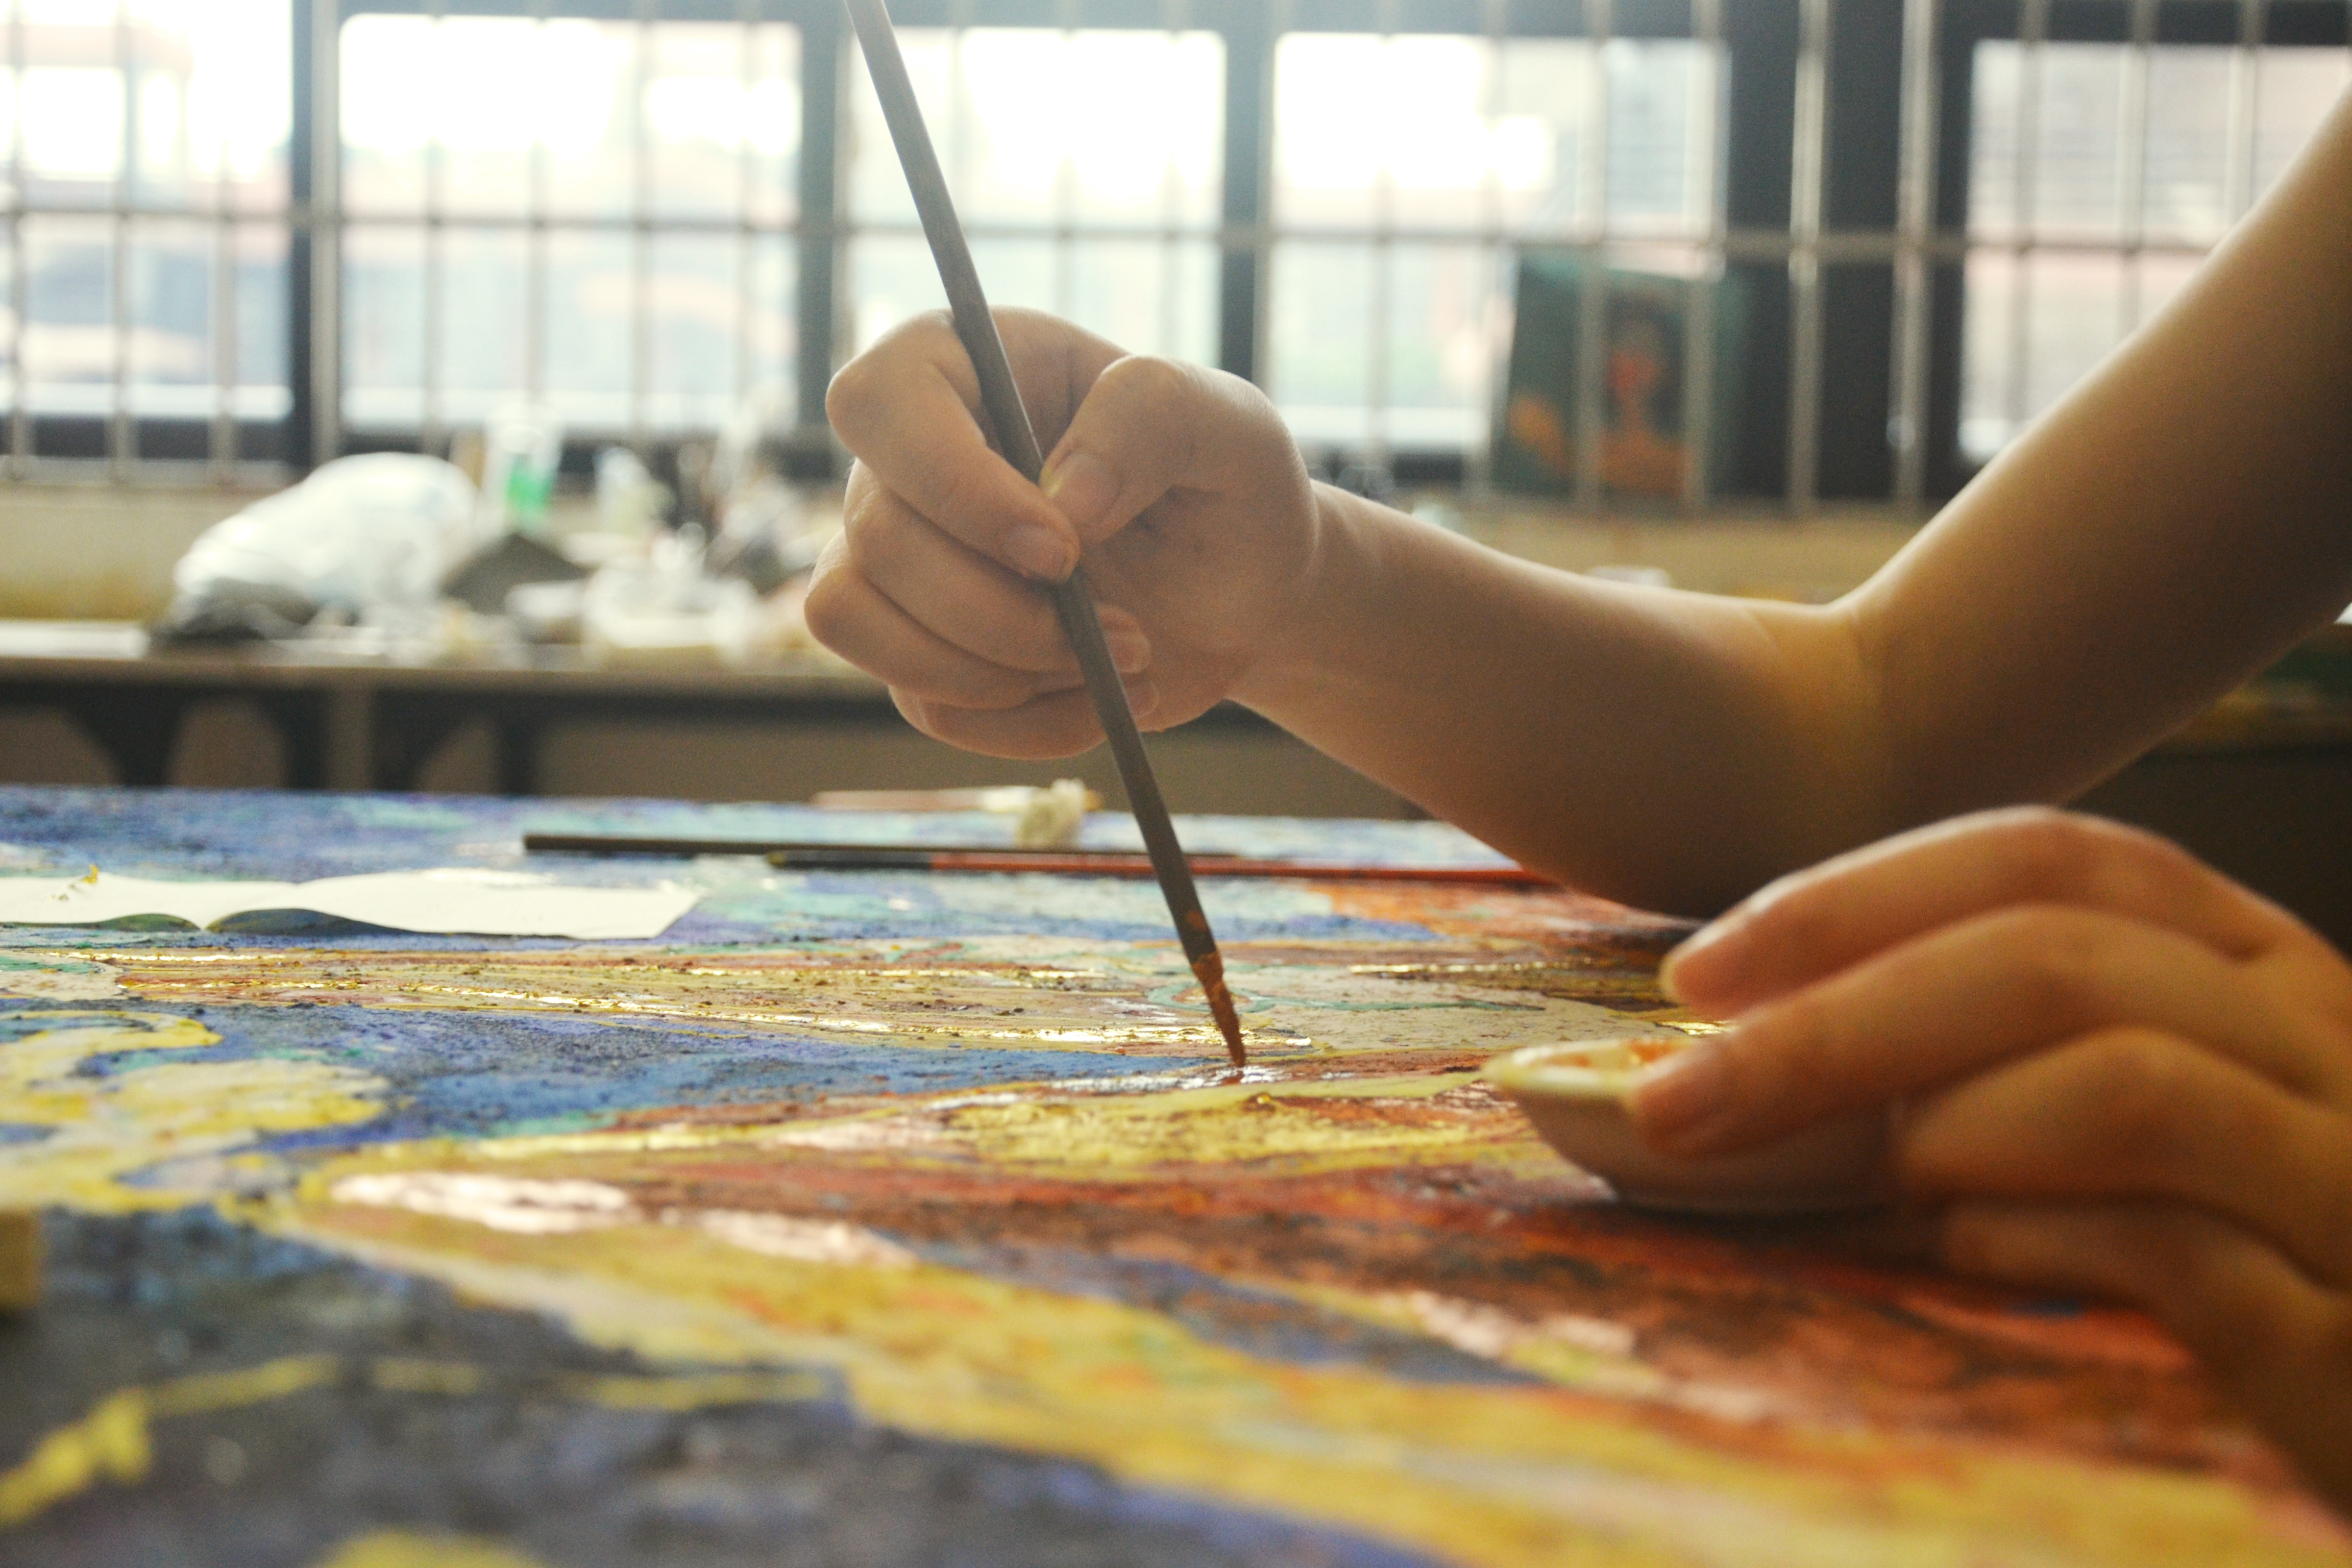
writing, hand, texture, painting, art, colored rock